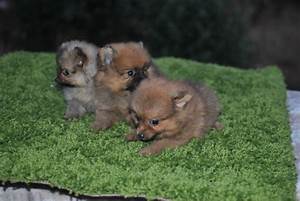
Label: dog